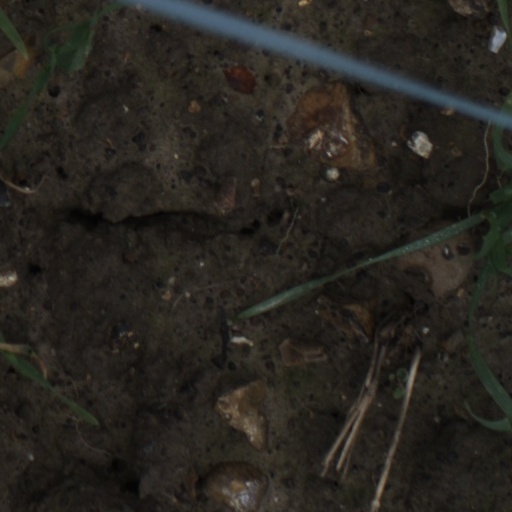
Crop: wheat